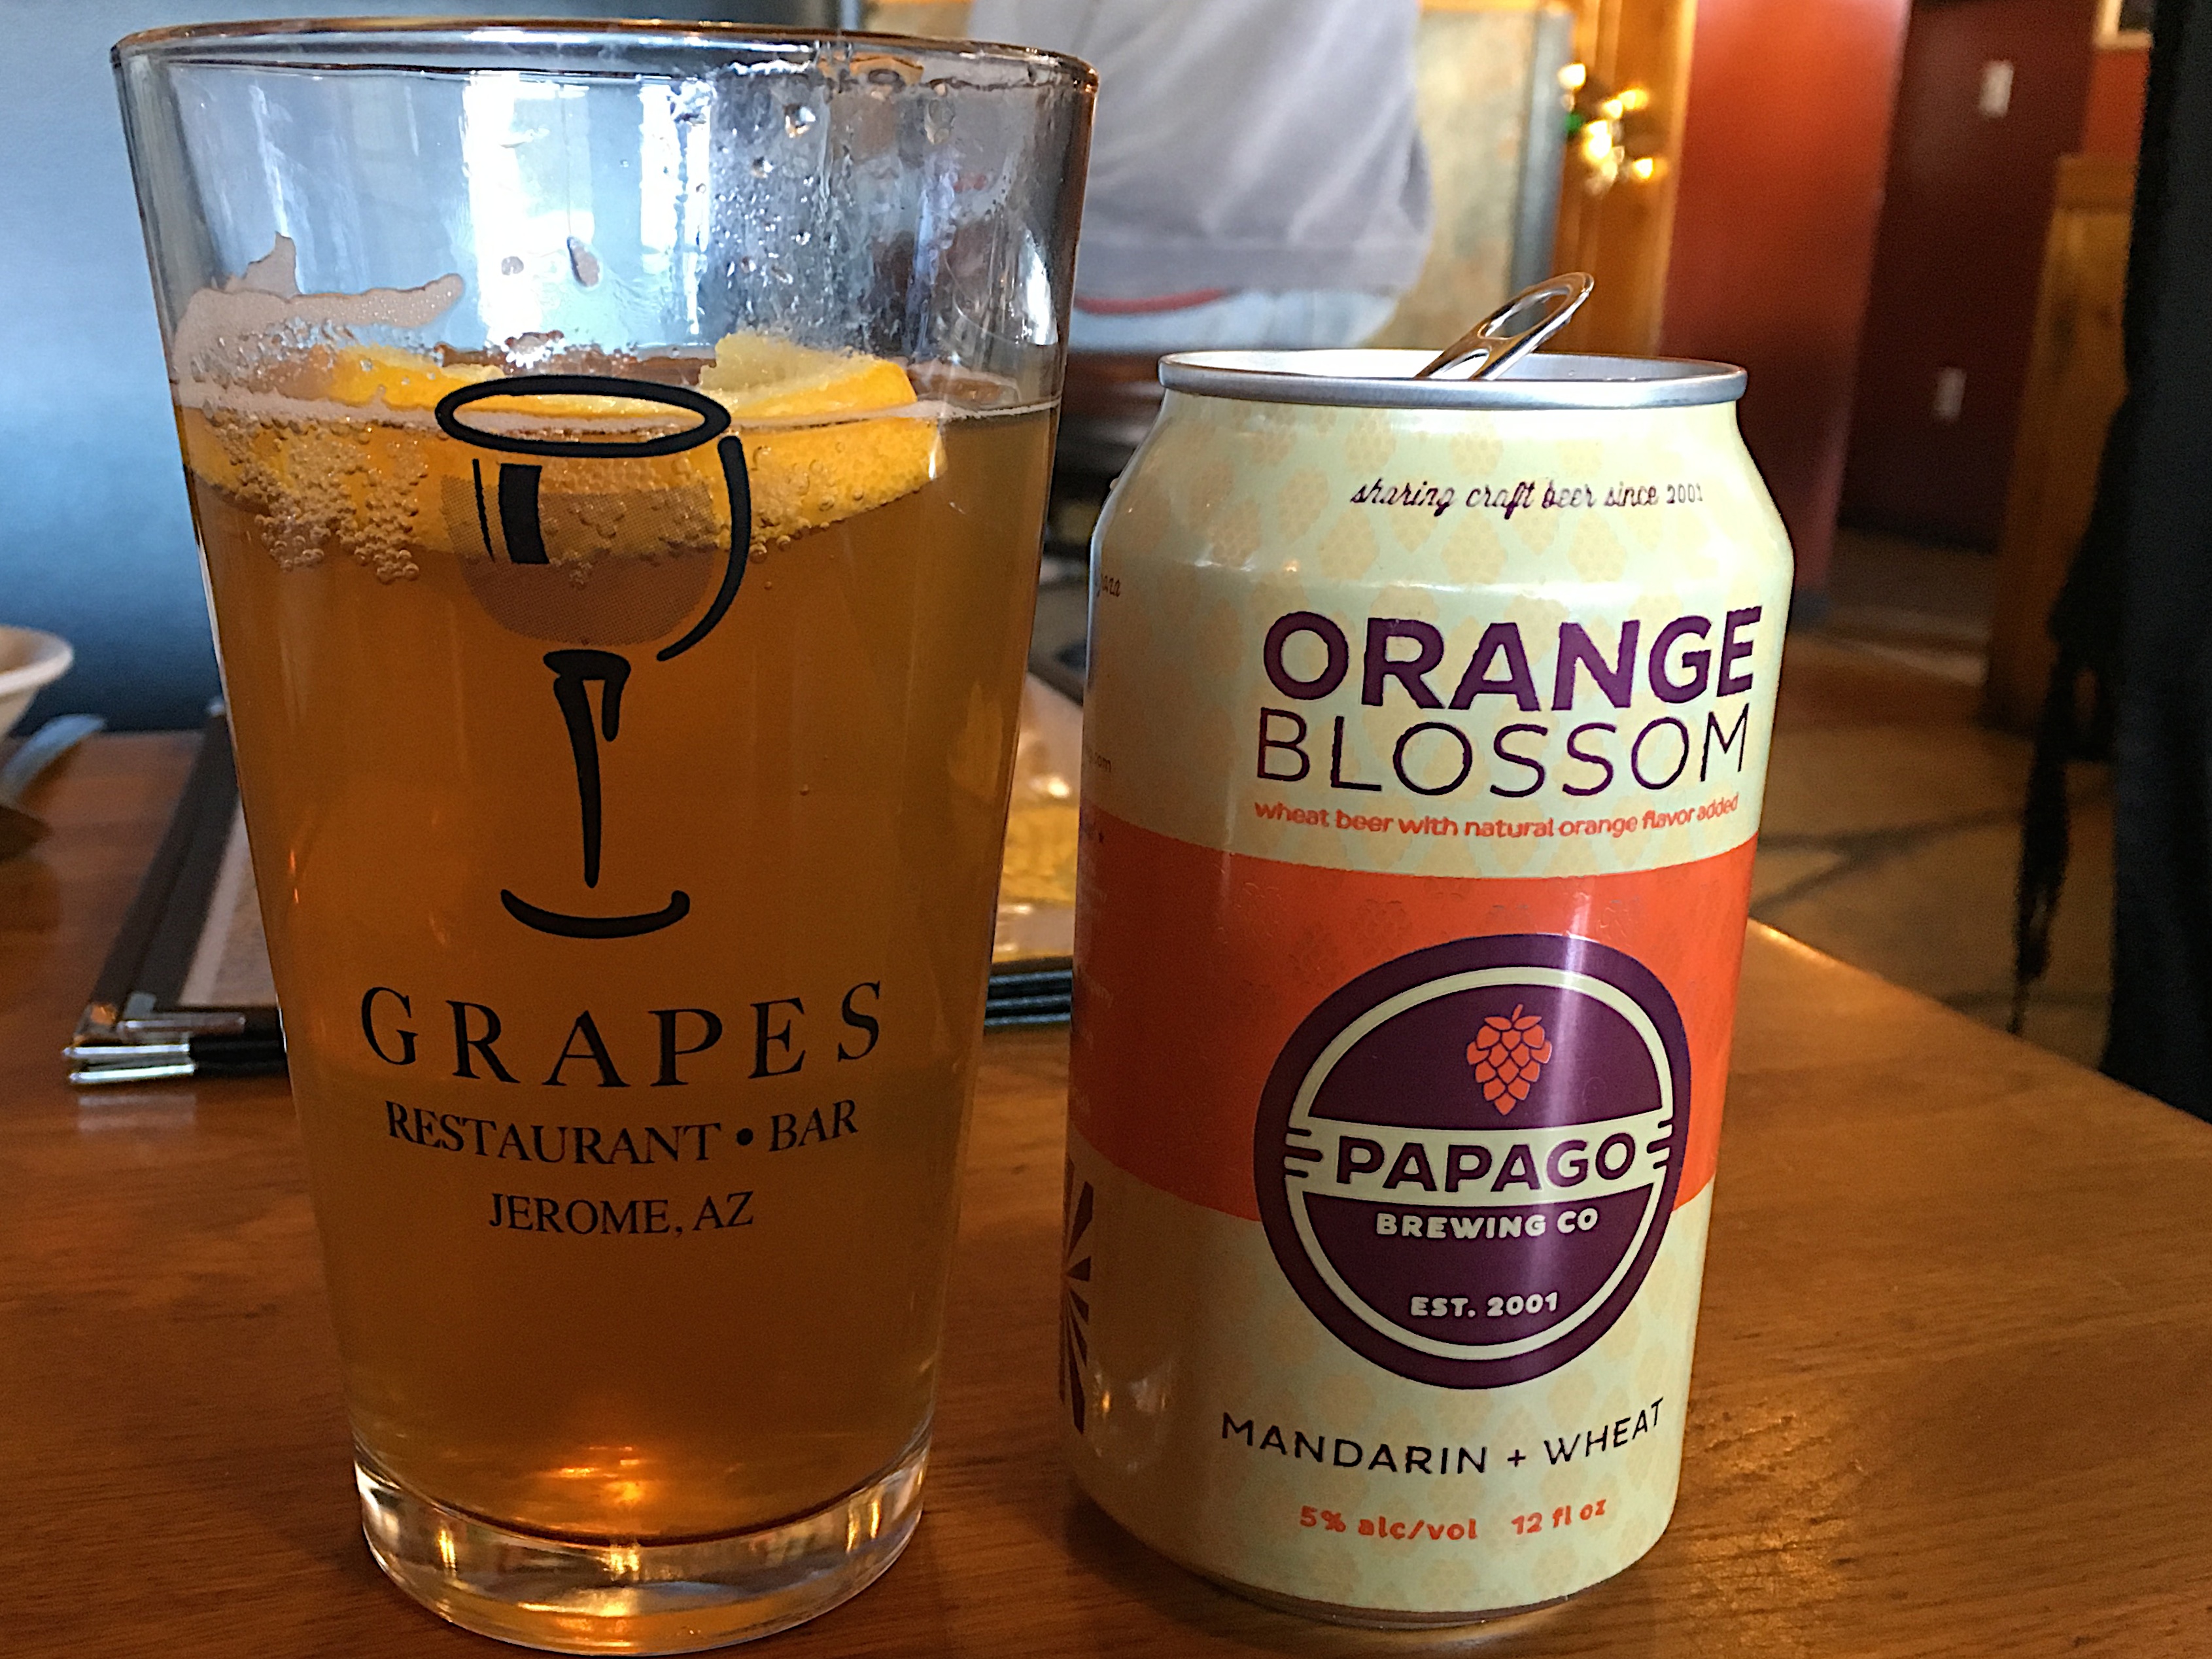
drink, beer, liqueur, ale, alcoholic beverage, distilled beverage, pint us, pint glass